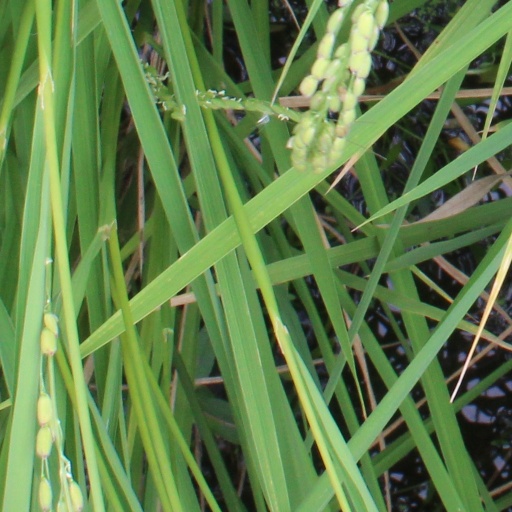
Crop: rice